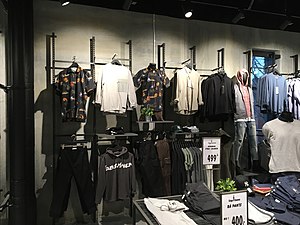
Kings & Queens
Herretøj i en Kings & Queens-butik
Drengetøj i Kings &amp; Queens
Kings & Queens er en dansk landsdækkende butikskæde med 18 tøjbutikker, heraf 17 fysiske butikker og 1 webshop. Kings & Queens sælger modetøj til mænd og kvinder i alderen 15 til 35 år.